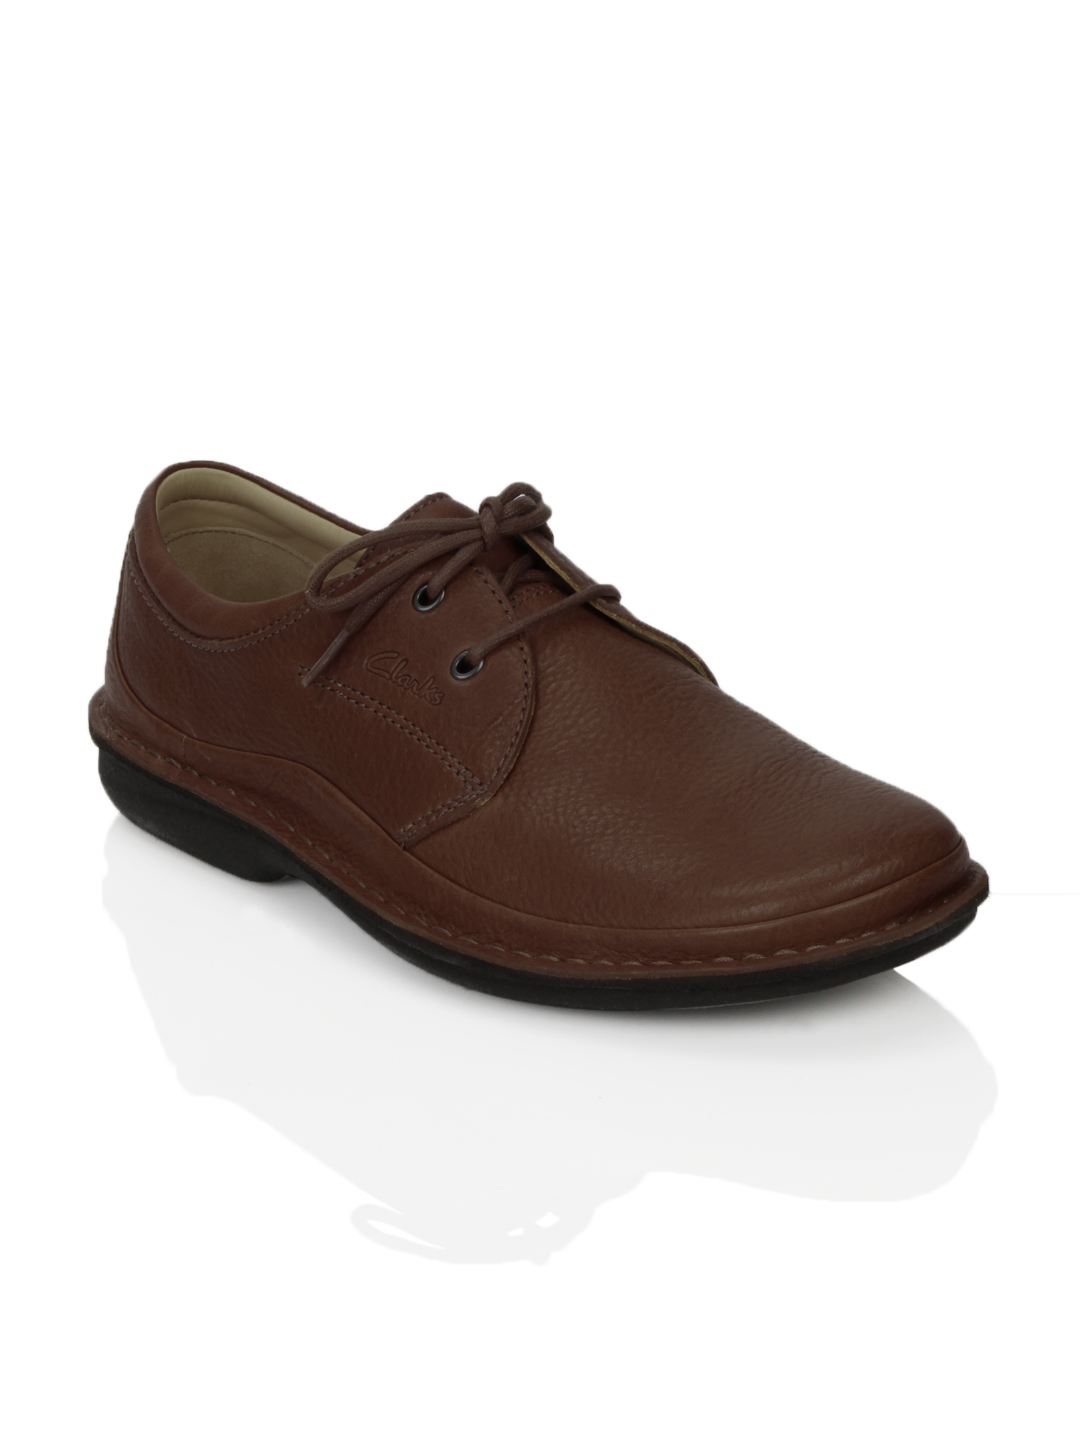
Clarks Men Sentry Cry Mahogany Leather Brown Shoes
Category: Footwear / Shoes / Casual Shoes
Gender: Men
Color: Brown
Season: Fall 2012
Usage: Casual